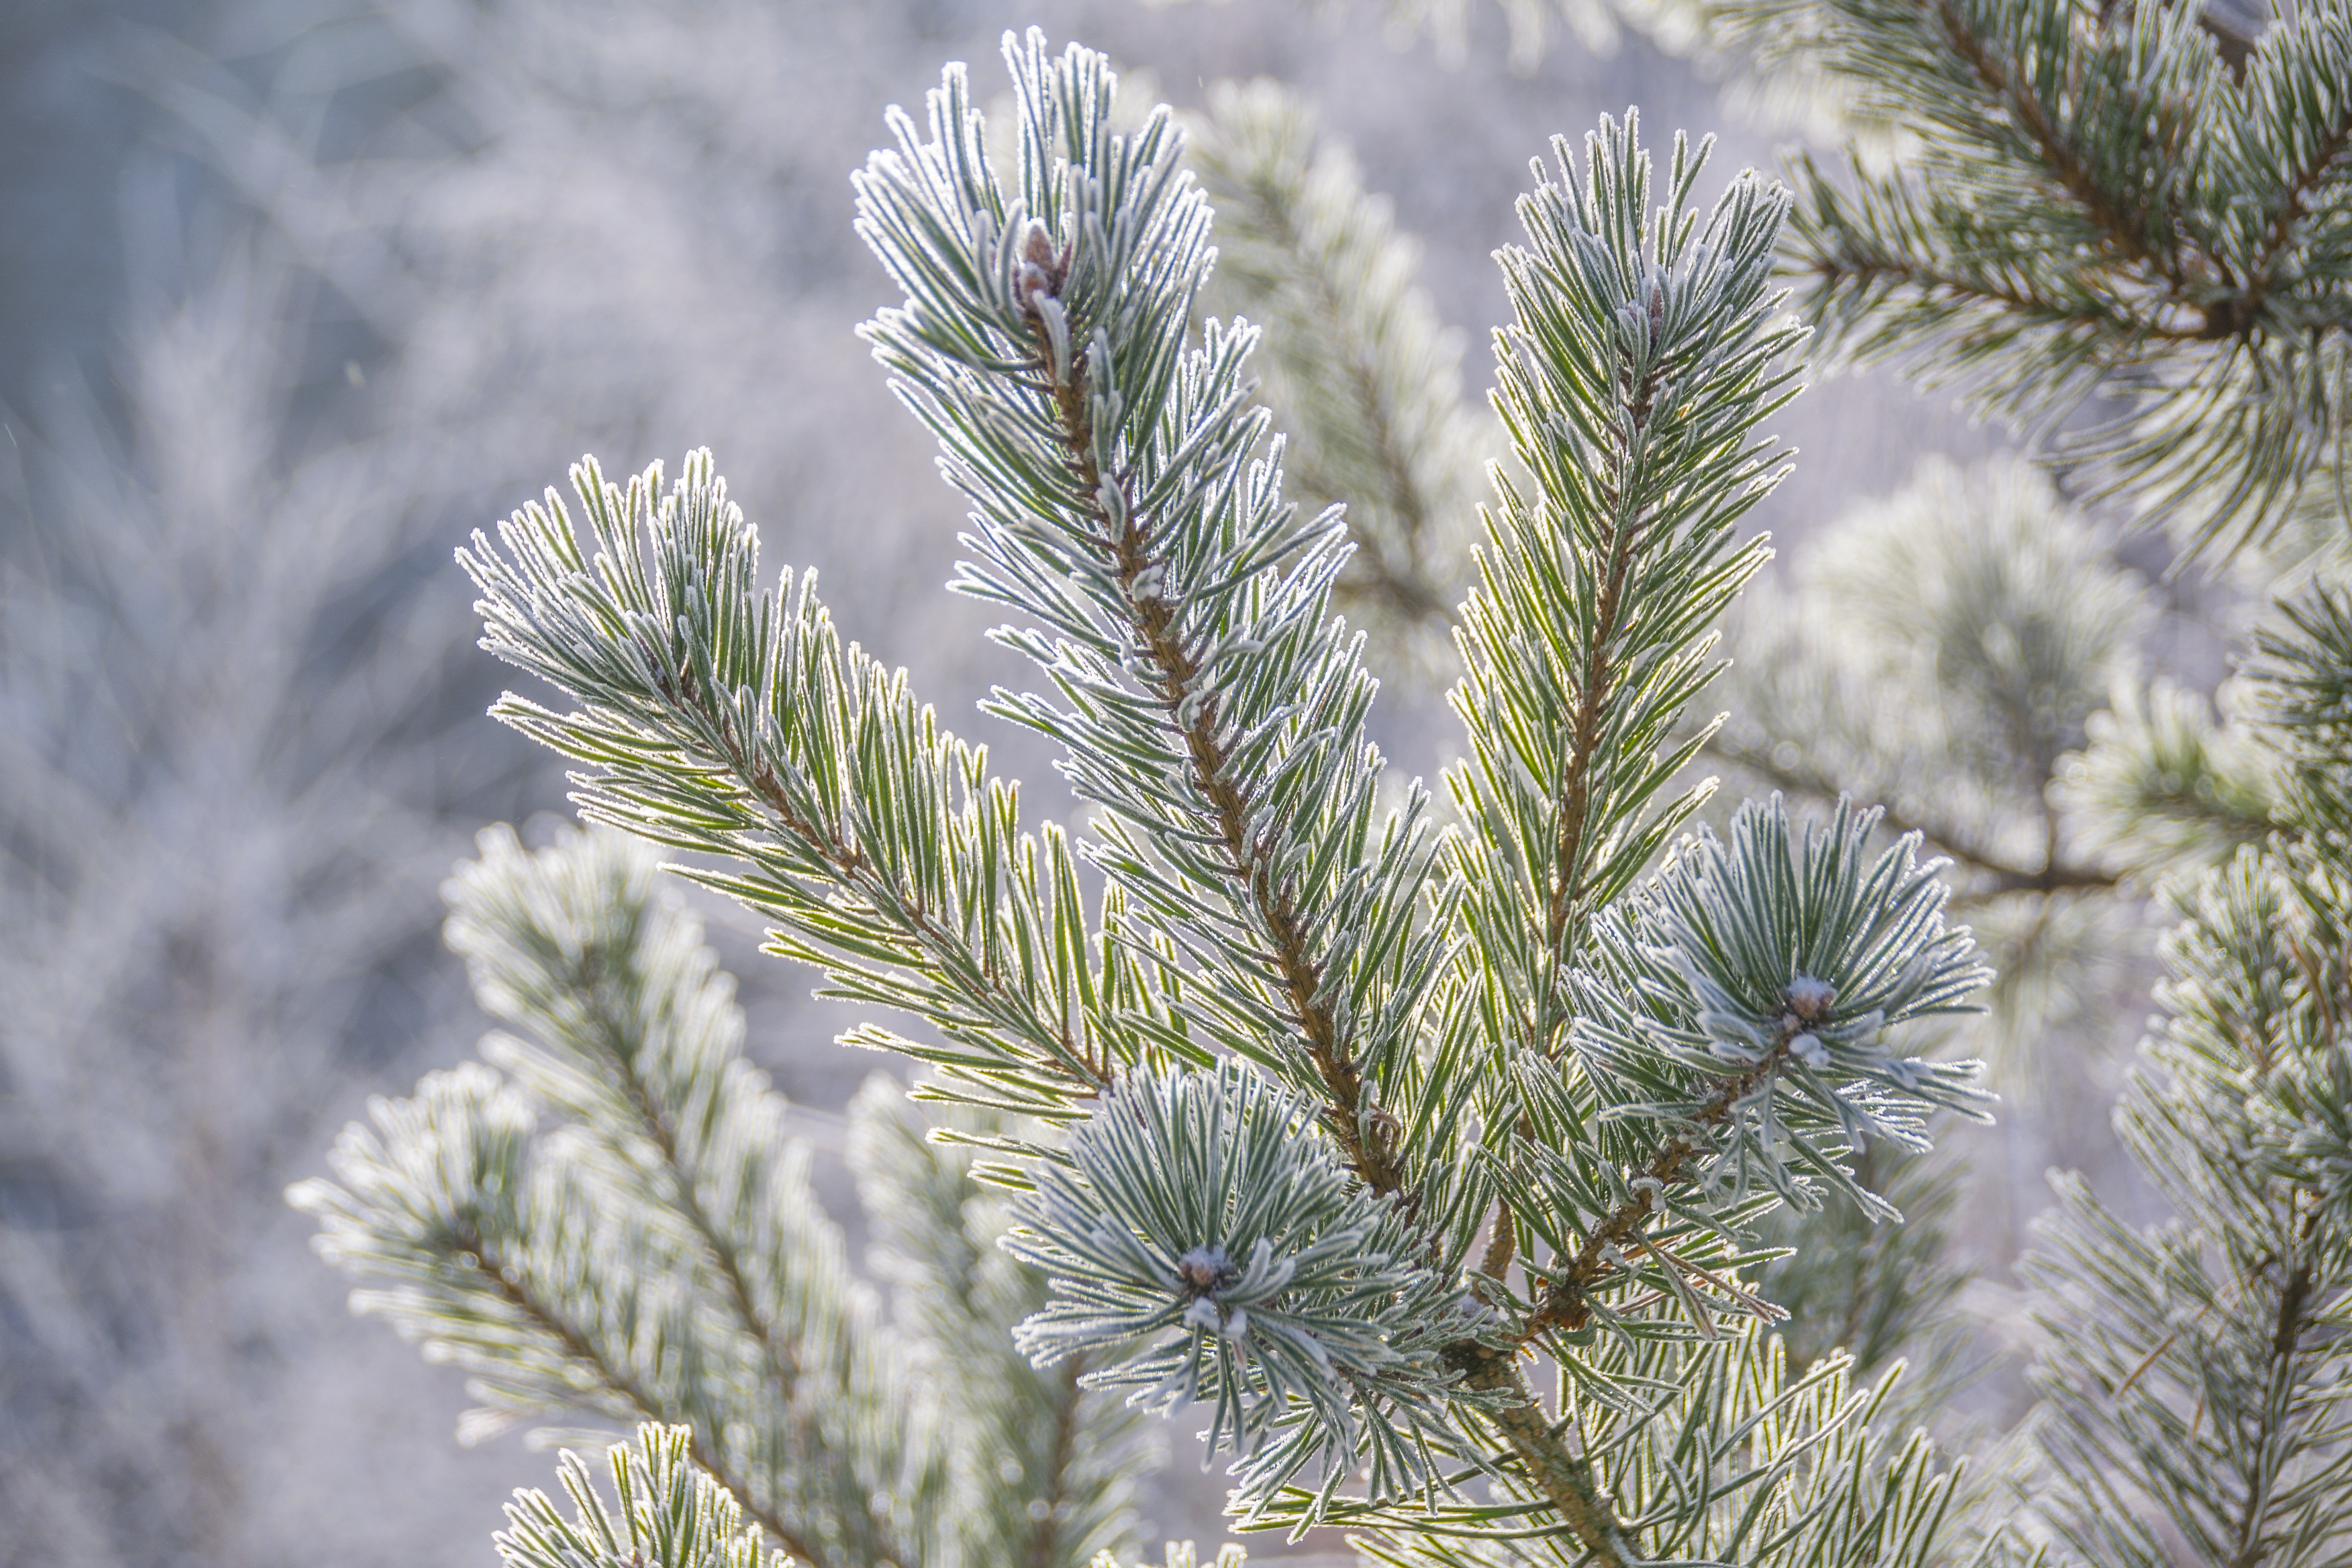
tree, nature, branch, snow, winter, plant, flower, frost, pine, evergreen, botany, fir, flora, twig, conifer, spruce, needles, sprig, larch, ecosystem, the silence, peace of mind, pine needles, pine family, grass family, woody plant, land plant